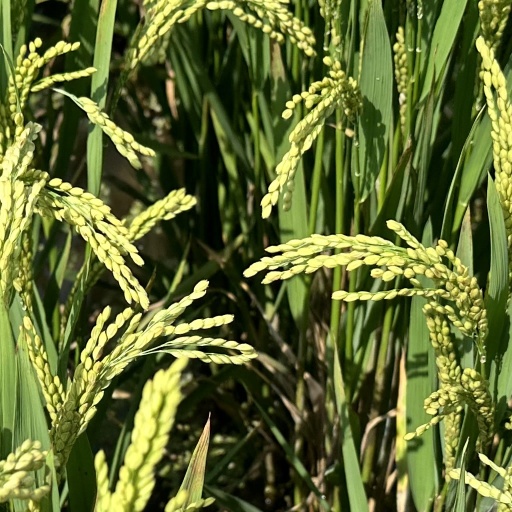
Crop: rice